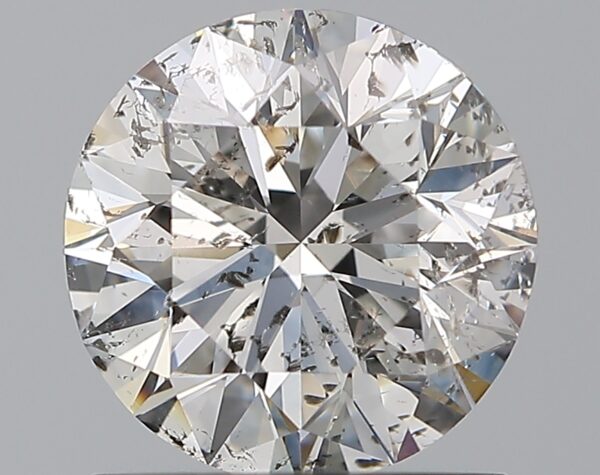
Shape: round
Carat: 1.2
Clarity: SI2
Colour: F
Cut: EX
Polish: EX
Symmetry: EX
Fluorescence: VSL
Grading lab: IGI
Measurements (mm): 6.73 x 6.68 x 4.26